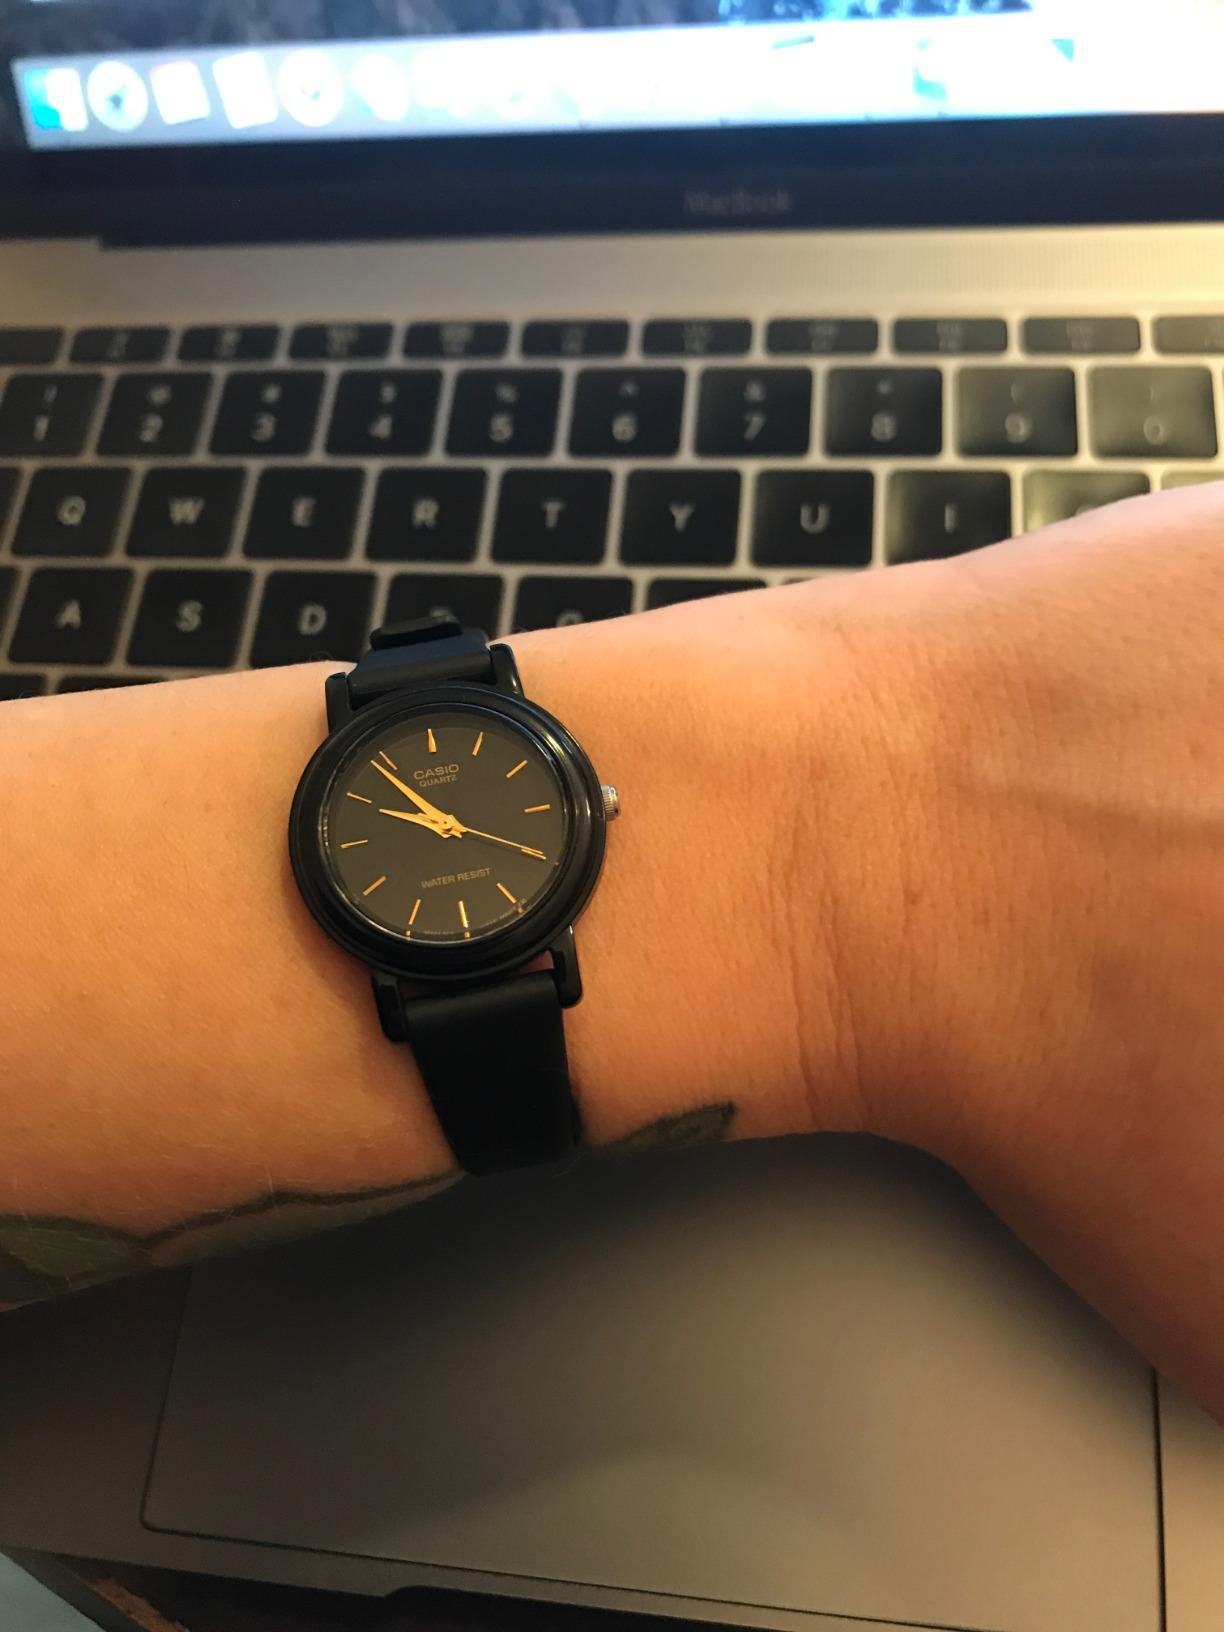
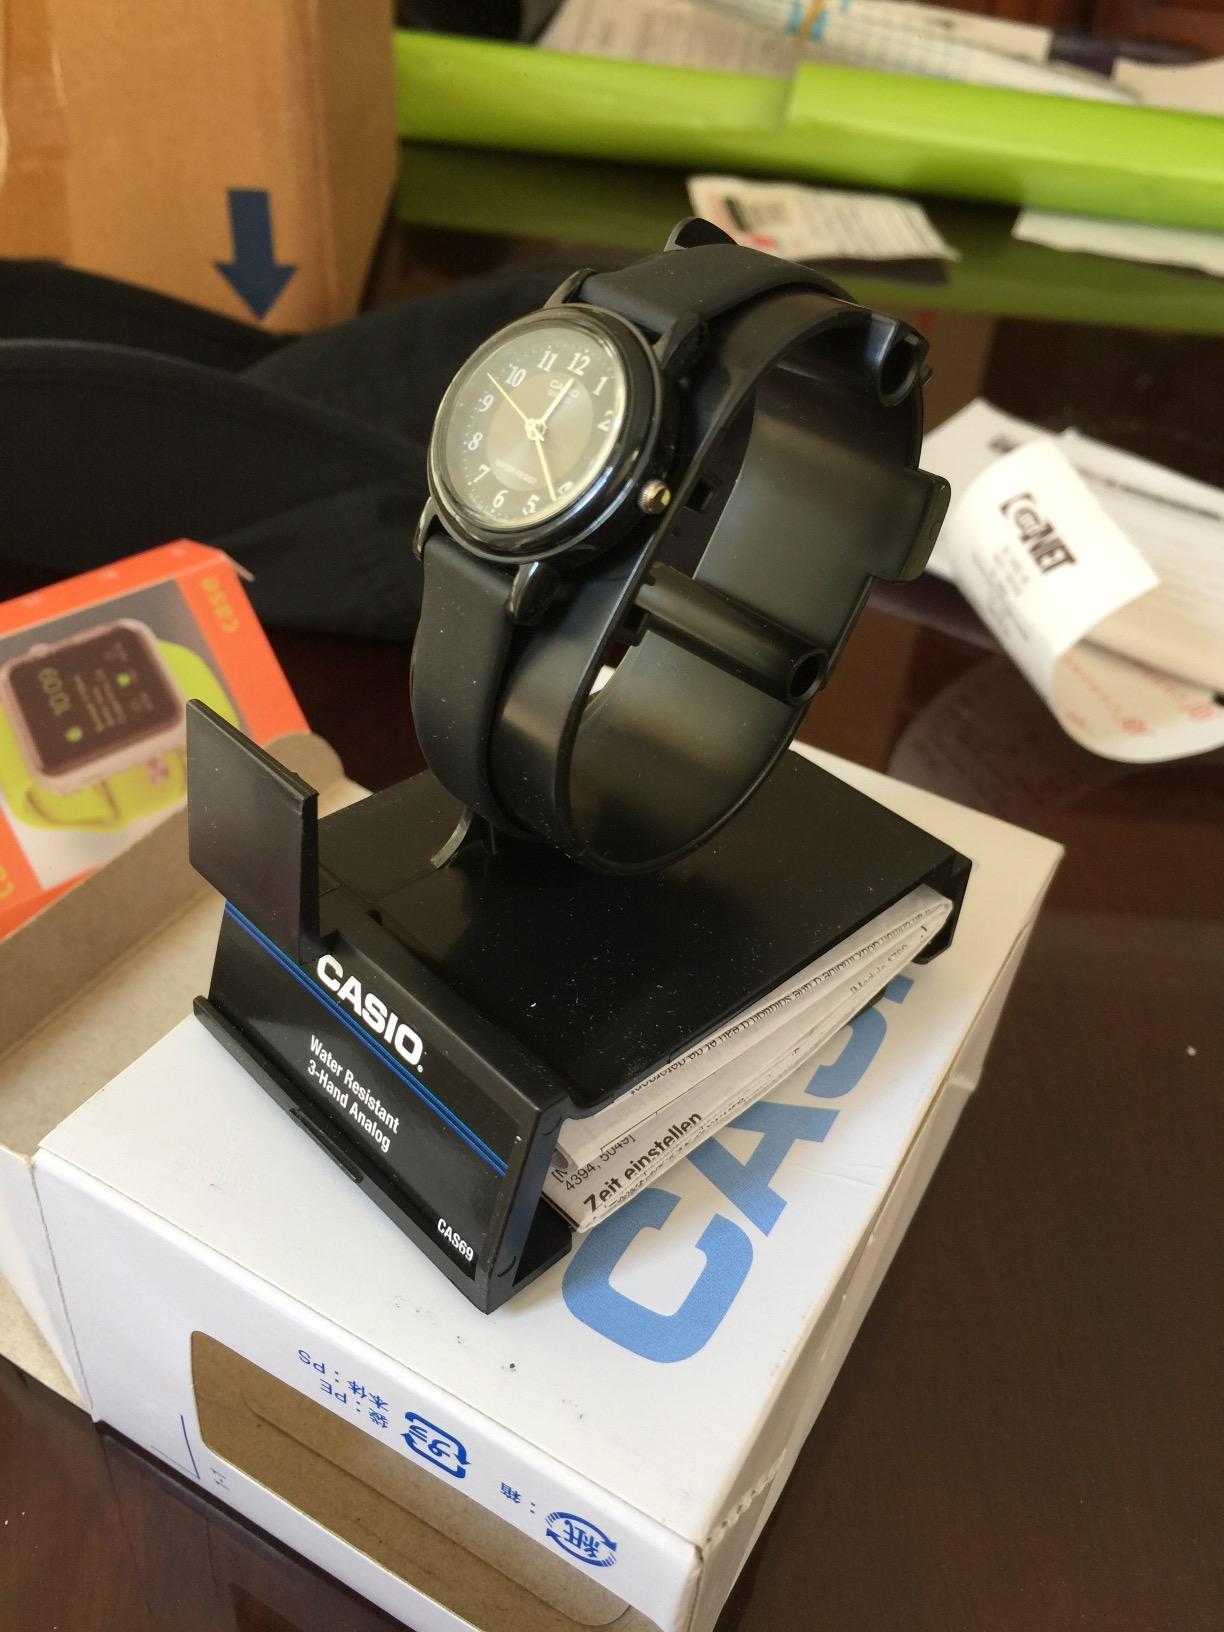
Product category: accessories_watch
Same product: no